Sofiano

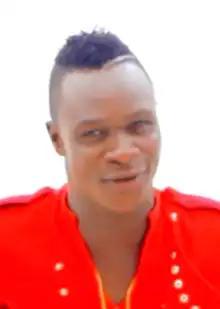
Sofiano in the music video for "Wooto" ("Like This") (2015)

Sofiane Balzak Kanazoé, also known by his stage name Sofiano, is a singer and composer from Burkina Faso. His music generally encompasses the afro-zouk and coupé-décalé genres. He has worked with the Burkinabé artists Floby, Dez Altino and Agozo and has performed in the Jardin de la Musique Remdoogo, a music and arts festival in the Burkinabé capital, Ouagadougou. Sofiano won two national Kundé awards, the Kundé of revelation and the Kundé of hope, in 2015.